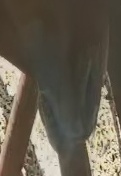
Face region: mouth_nostrils (mouth_chin_nostrils_and_profile)
Pain indicator: not_present